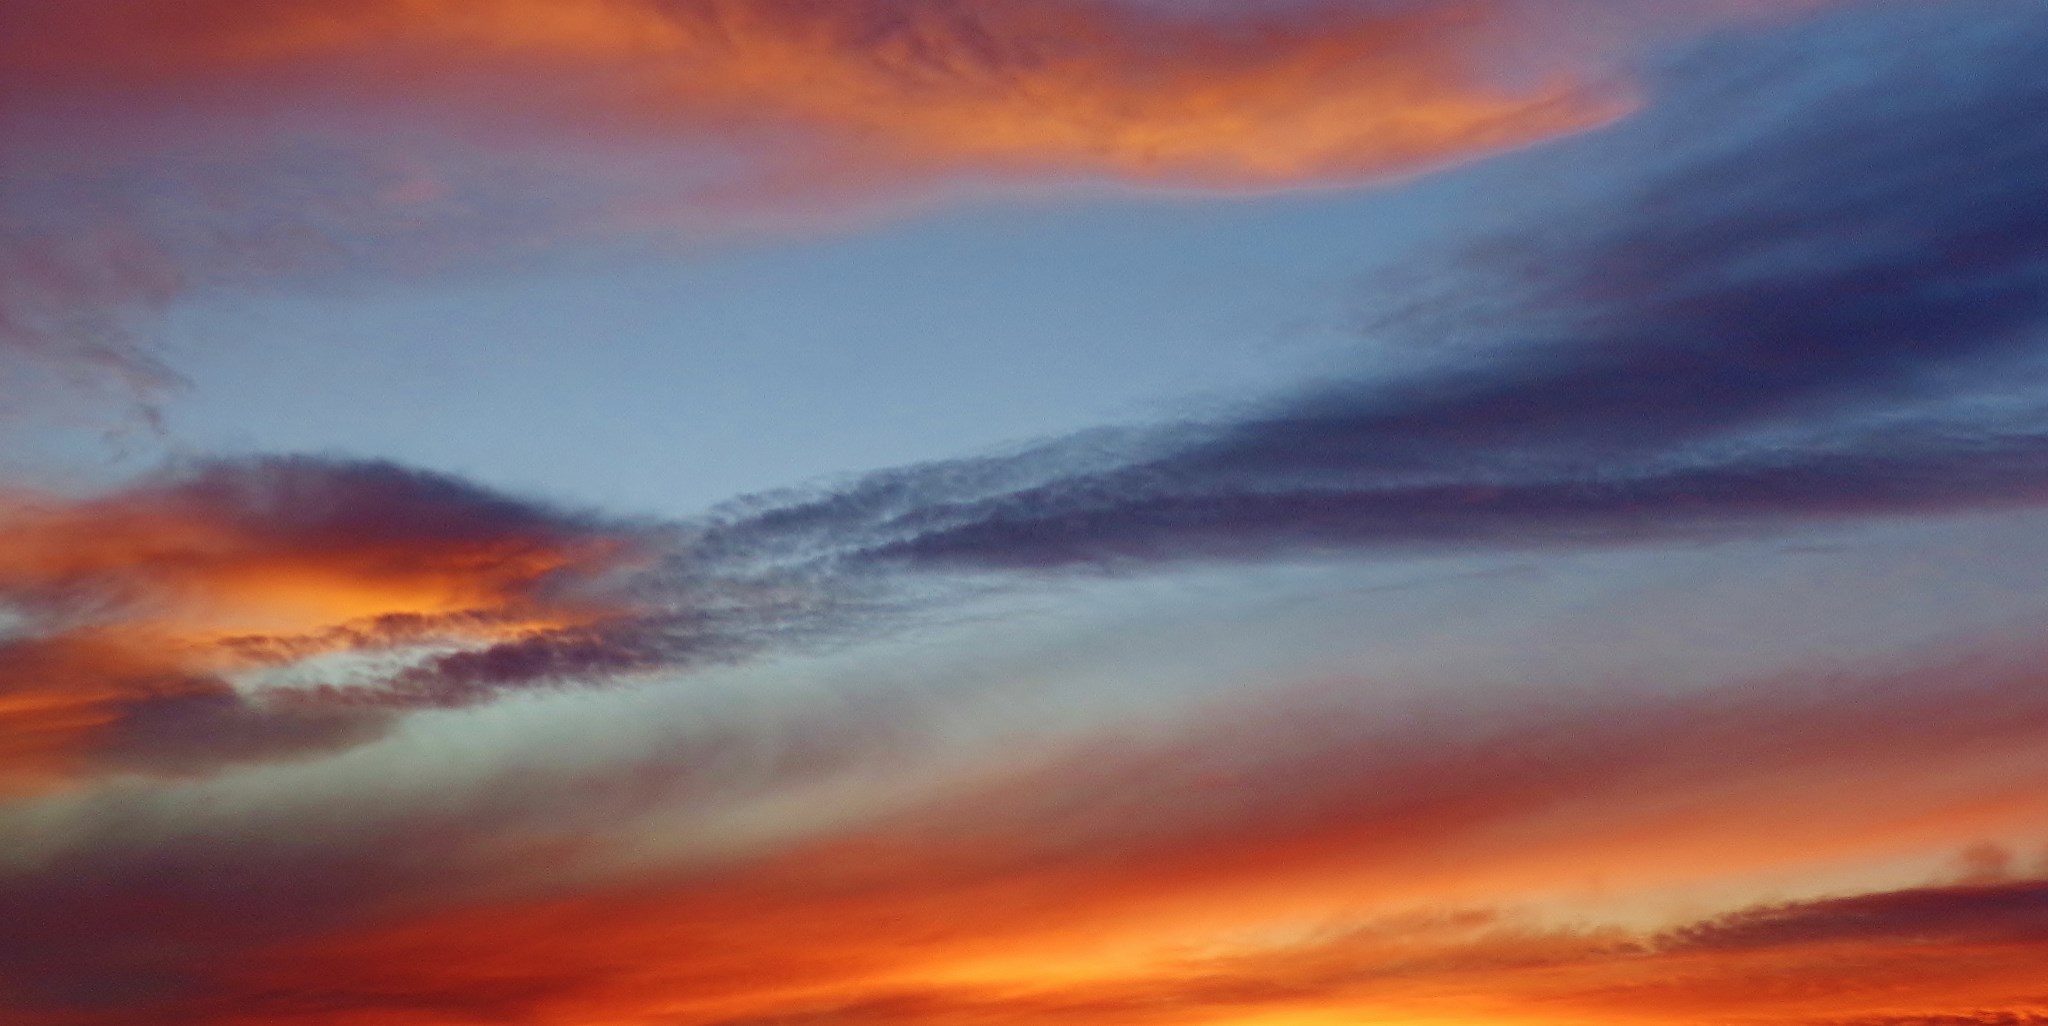
sea, horizon, cloud, sky, sunrise, sunset, sunlight, morning, dawn, atmosphere, dusk, evening, sony, florida, chipleyflorida, olingilbert, afterglow, meteorological phenomenon, geological phenomenon, wind wave, red sky at morning